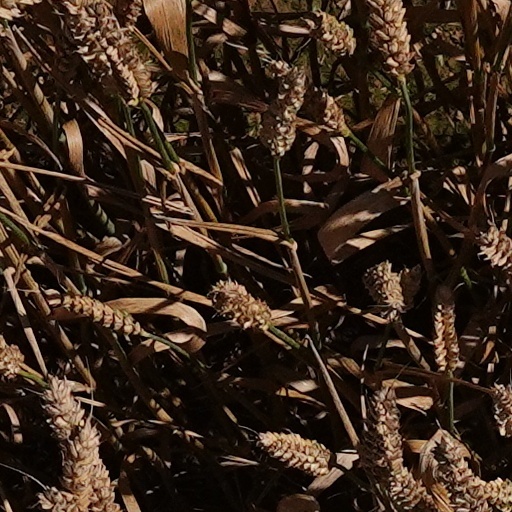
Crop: wheat